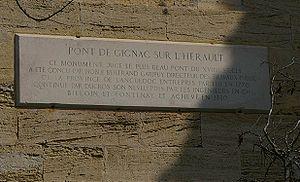
Plaque sur le Pont de Gignac (Hérault), France.
Le pont de Gignac est un pont du XVIIIᵉ siècle permettant au CD619, ancienne RN109, de franchir l'Hérault à Gignac, dans le département de l'Hérault.